113th Air Support Operations Squadron

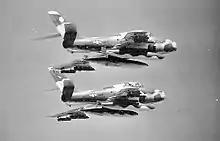
Two 113th Tactical Fighter Squadron F-84F Thundersteaks in Vietnam-era Camouflage livery flying in formation in 1966

In July 1959, the 113th was designated as a Tactical Fighter Squadron (Special Delivery), with a mission of the delivery of Tactical nuclear weapons. Although the 113th trained for the delivery of tactical nuclear weapons, it never had any actual nuclear weapons on hand, nor did the base at Terre Haute ever had nuclear weapon storage facilities. In 1959 and 1960 the squadron participated in exercises Dark Cloud and Pine Cone III, the latter taking place at Congaree AFB, South Carolina. In the exercises, the squadron practiced delivery of tactical nuclear weapons in the fictitious country of "North Saladia". In 1960, the unit performed extremely well during the annual "Ricks's Trophy Race" between Turner Air Force Base, Georgia and Hamilton Air Force Base, California.